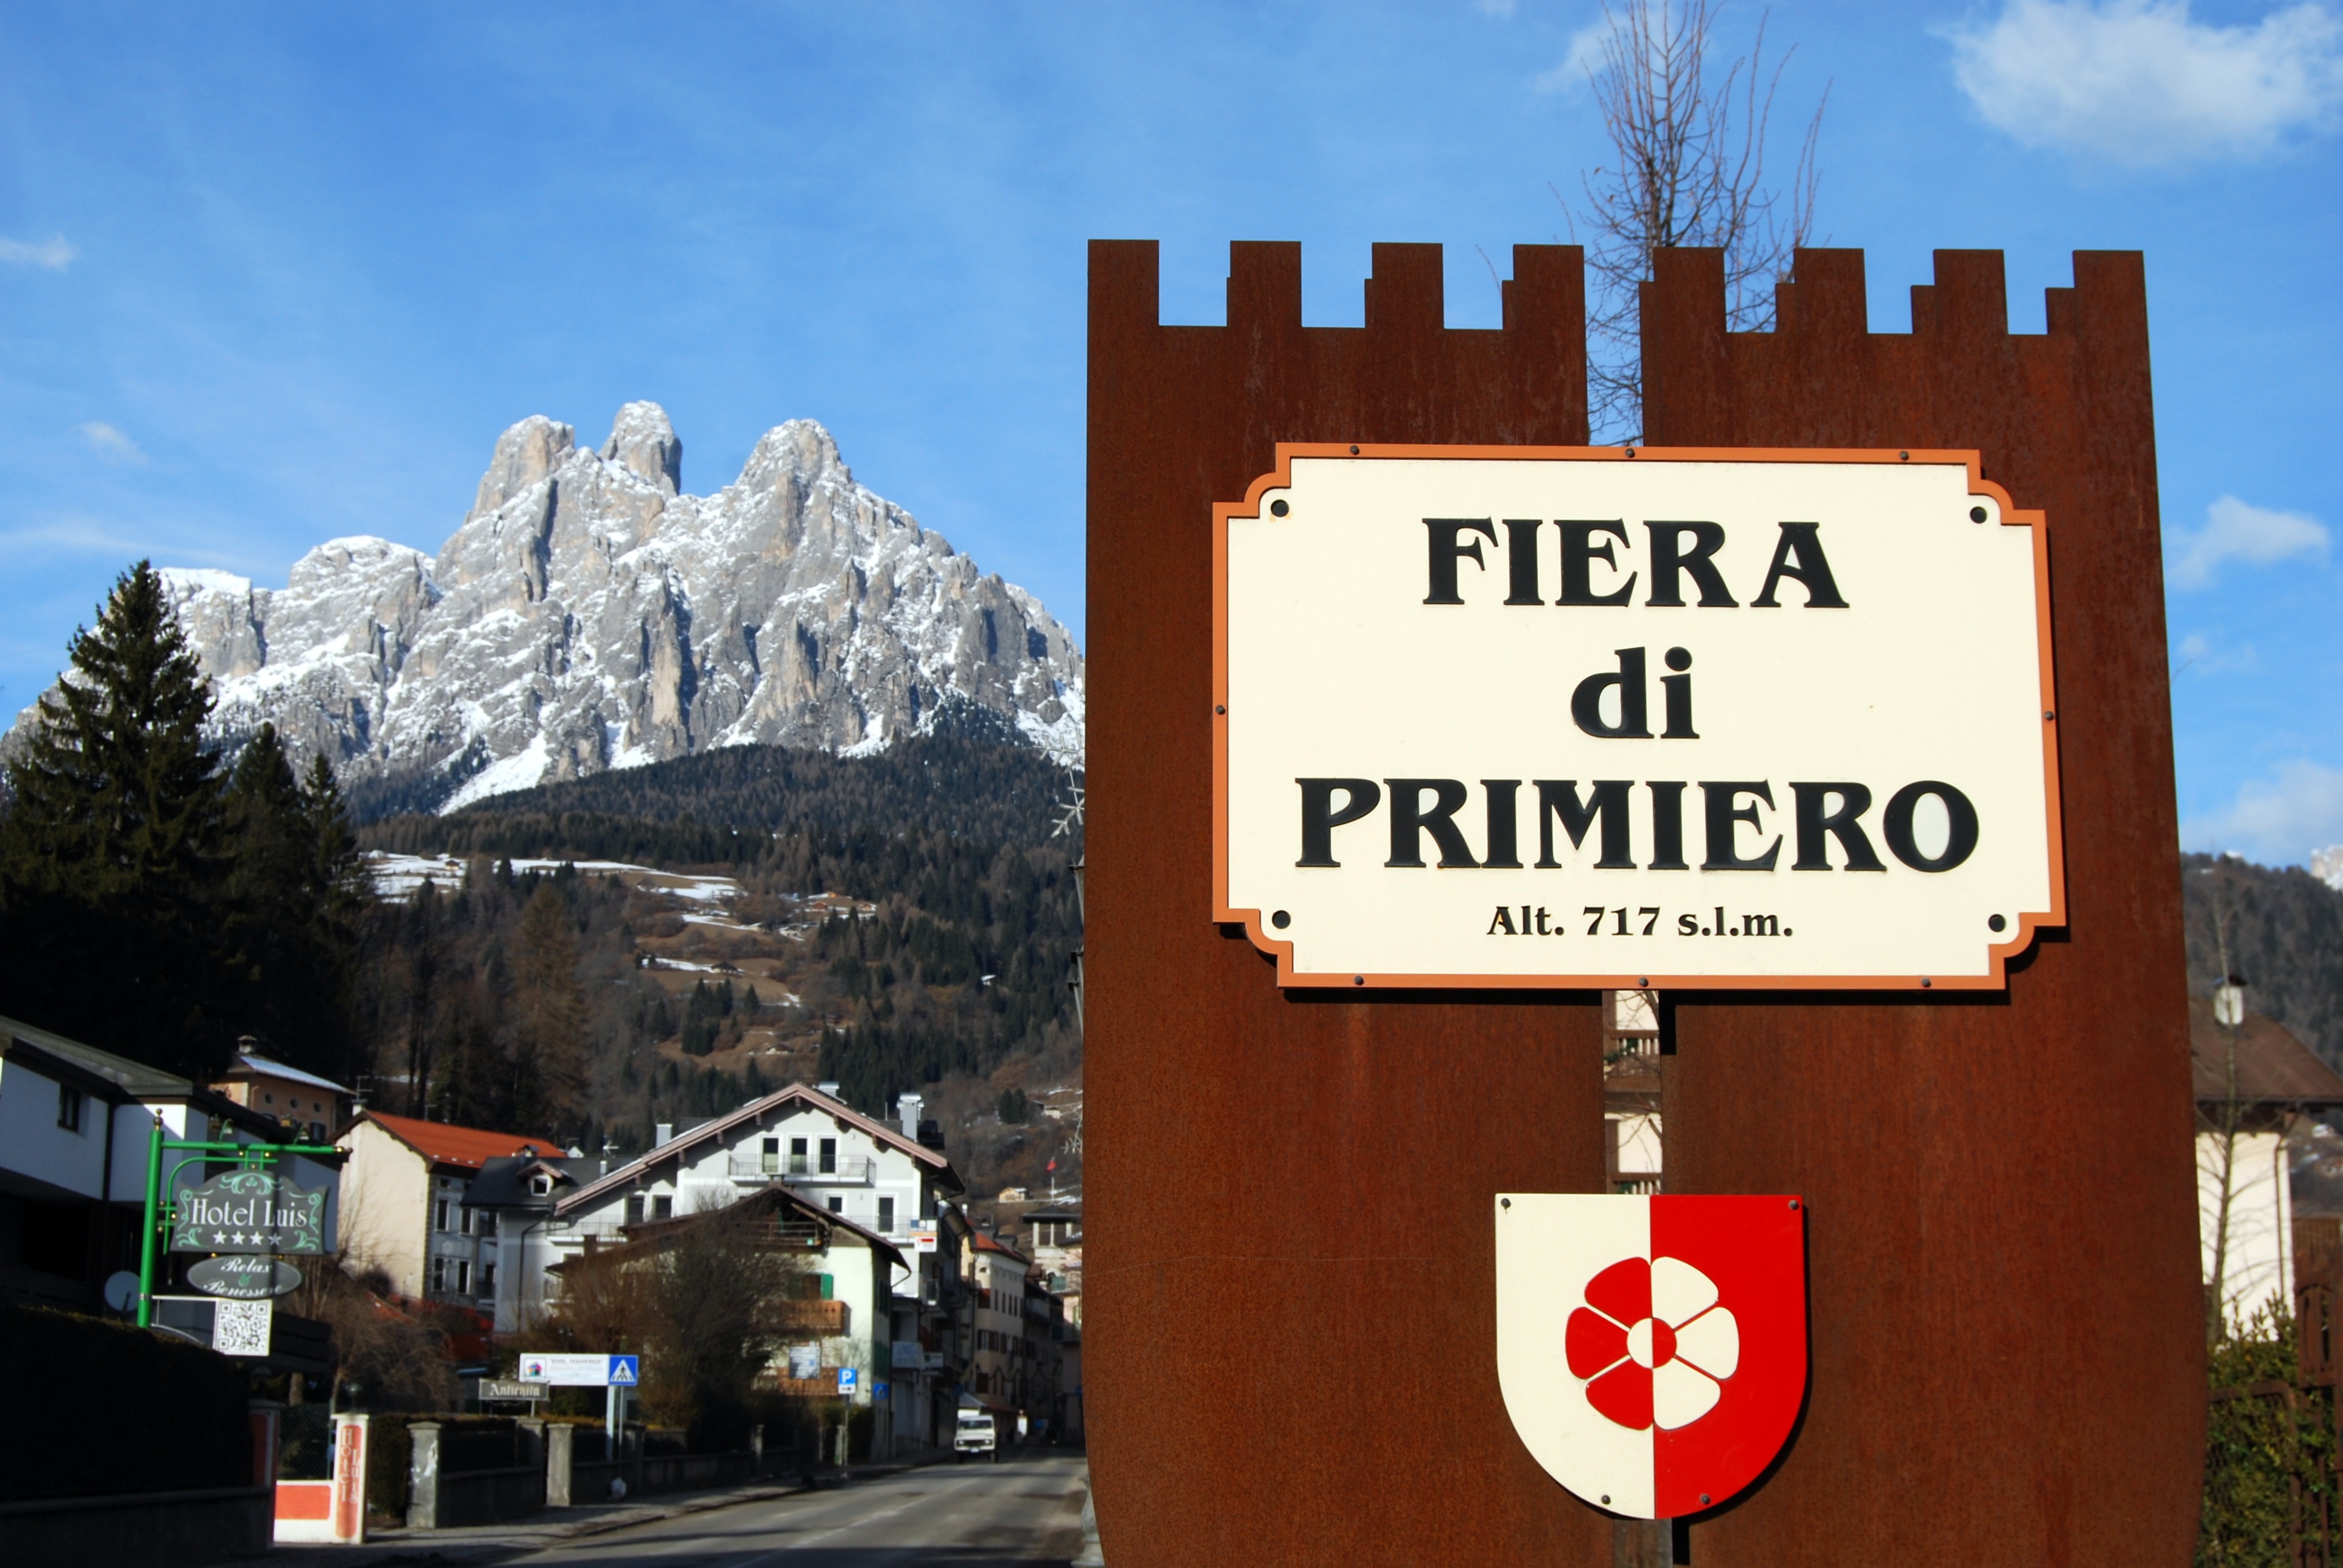
mountain, travel, sign, italy, signal, tourism, signage, trentino, dolomites, fiera di primiero